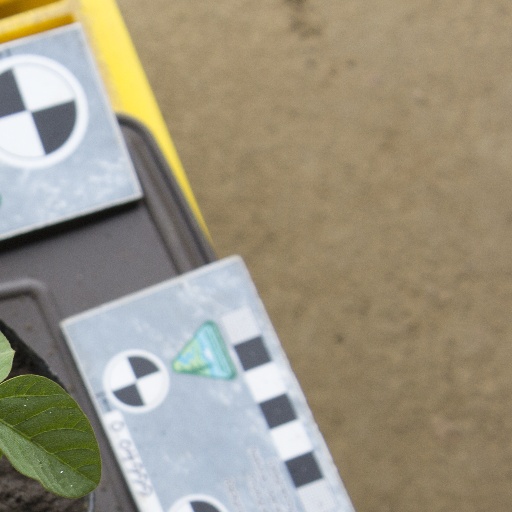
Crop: soybean